Southfields

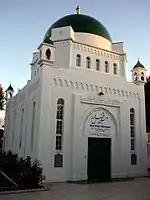
Fazl Mosque

According to the 2011 census the ward of Southfields had a population of 17,962. The population of the area is largely white in its ethnic origins, at 75.6%.